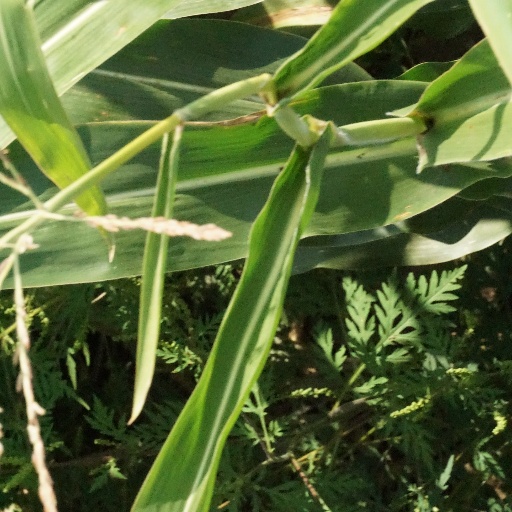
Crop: maize; corn